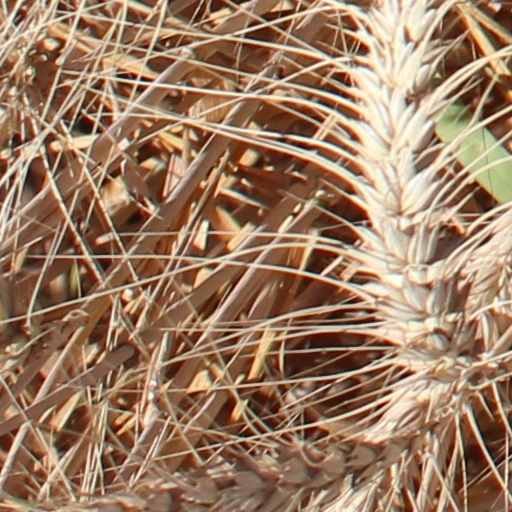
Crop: wheat